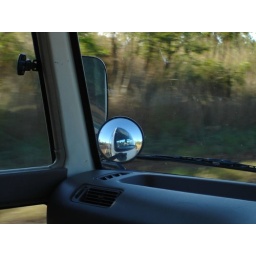
It's supposed to be a shot of the tour bus in the mirror